Naval Air Station Keflavik

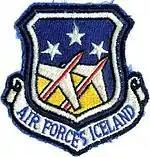
USAF Iceland Emblem

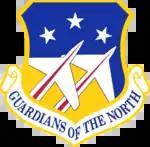
Emblem of the 85th Group

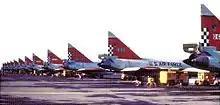
57th Fighter Interceptor Squadron F-102s at Keflavik Airport, 1973

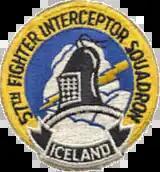
57th Fighter Interceptor Squadron (The Black Knights) Patch

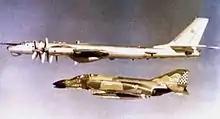
A 57th FIS F-4C with a Soviet Tu-95 "Bear" in 1973.

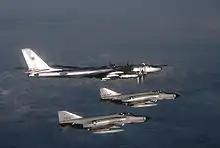
57th FIS F-4Es intercepting a Soviet Tu-95 "Bear D" in 1980.

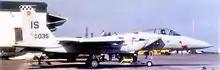
F-15C-28-MC Eagle (s/n 80-0035) of the 57th Fighter Interceptor Squadron, 1986

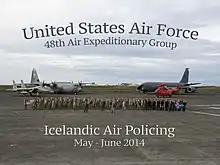
Icelandic Air Policing 2014 (USAFE-AFAFRICA group photo).

Another agreement signed between the United States and Iceland in 1946 permitted continued use of the base by the United States. The United States provided all the maintenance and operation of the airport through an American civilian contractor. American Overseas Airlines, followed by Airport Overseas Corporation personnel, operated the military portion of Keflavik Airport after its reversion to Icelandic control at the end of March 1947.